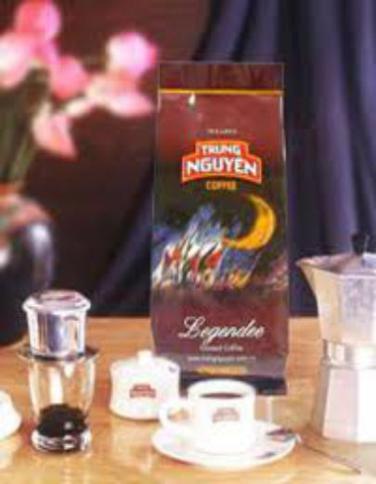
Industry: Food